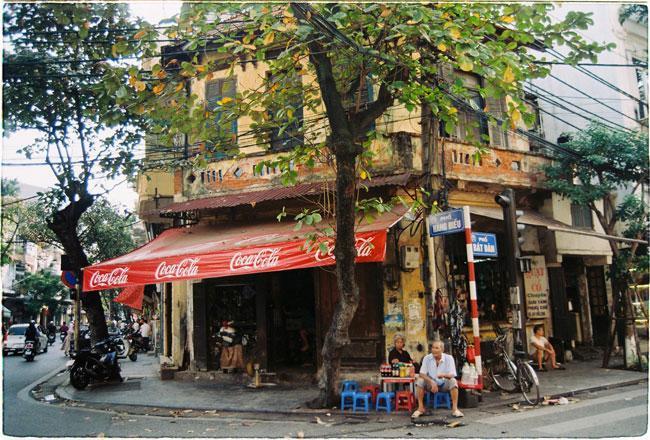
có một hàng nước xuất hiện ở gần cột biển tên đường